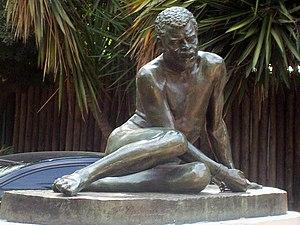
La population noire d’Argentine, issue de la traite négrière pratiquée par l’Espagne d’abord sous la Vice-royauté du Pérou, puis sous la Vice-royauté du Río de la Plata, a joué un rôle notable dans l’histoire de ce pays. Pendant les XVIIIᵉ et XIXᵉ siècles, les Afro-argentins parvinrent à constituer plus de la moitié de la population de certaines provinces et eurent une influence profonde sur la culture nationale.